Jacob F. Schoellkopf Jr.

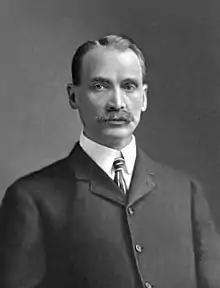
Jacob F. Schoellkopf Jr. in 1908

Jacob Friedrich Schoellkopf Jr. (February 27, 1858 – September 9, 1942) was an American business executive, founder of Schoellkopf Aniline and Chemical Works, and member of the Schoellkopf family who were involved in hydroelectric resources at Niagara Falls.